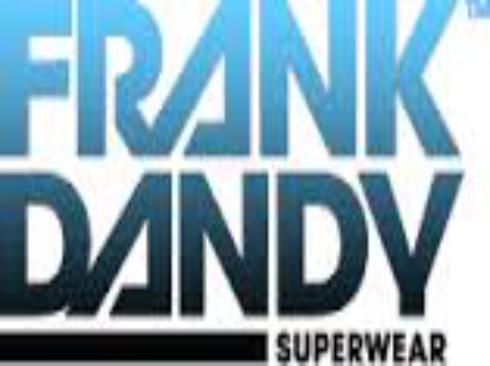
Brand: Frank Dandy
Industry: Clothes